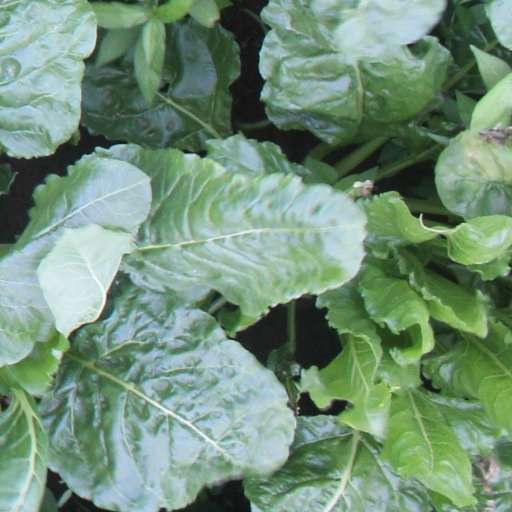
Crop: sugar beet